Benjamín Cole

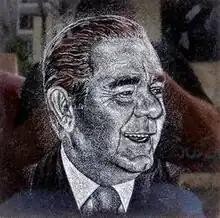
Etching of Benjamín Cole by artist Osvaldo Torres at Cruzacalles using photo shown above.

Benjamin Cole's father Frank belonged to an English family that emigrated to the United States when he was just a child. As an adult, Frank traveled to Puerto Rico when the United States established a provisional government there following its invasion of the island during the Spanish–American War of 1898. Cole was employed in the Federal Courts in San Juan, where he served as translator and marshall. He married Isabel Maria Vazquez, daughter of a prominent attorney from the city of Ponce. The couple established their home in Mayaguez. Belisa, as she was known to her family and friends, was a music teacher who taught her children to play piano, guitar, and other instruments from an early age. She and Frank had three sons, Robert, Benjamin and Lester, divorcing after the birth of the third one. Several years after their divorce Frank retired to San Jose, California, where he lived until his death. His last name took on the Spanish pronunciation and "Cole" became .